V'Zot HaBerachah

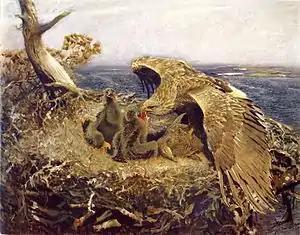
"Sea Eagle's Nest" (1907 painting by Bruno Liljefors)

Noting that Deuteronomy 33:1 calls Moses "the man of God," the Sifre counted Moses among ten men whom Scripture calls "man of God," along with Elkanah, Samuel, David, Shemaiah, Iddo, Elijah, Elisha, Micah, and Amoz.